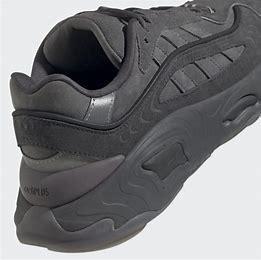
Brand: Adidas
Model: Oznova